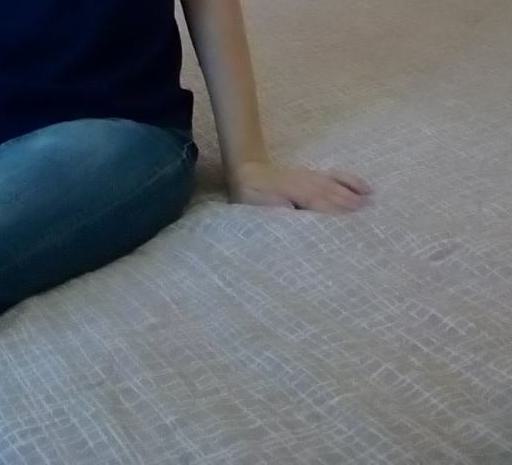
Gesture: no_gesture